The Den (TV programme)

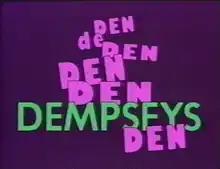
Dempsey's Den logo used in 1988-1990

Following on from the success of a Children's BBC (CBBC) strand in the UK, RTÉ launched its own strand for children's programming, "Dempsey's Den", on 29 September 1986. Initially it was a two-hour strand each weekday afternoon on RTÉ 1 featuring nearly all of the broadcaster's youth output (the main exceptions being "Bosco" and "Jo Maxi").